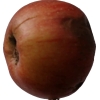
Label: Apple 17